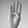
ASL letter: B